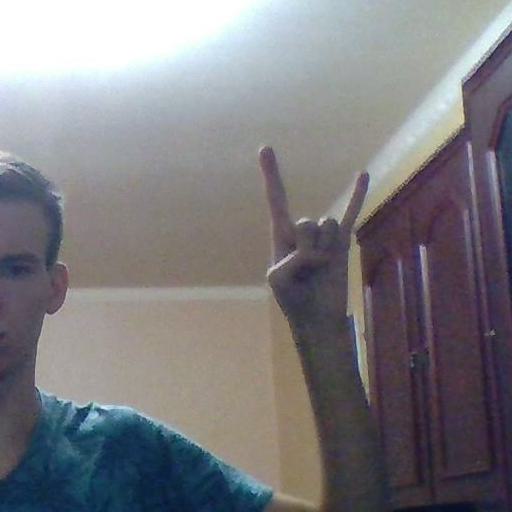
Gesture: rock